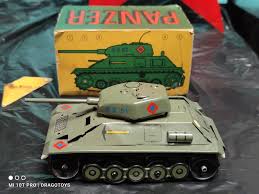
Label: Rs-24